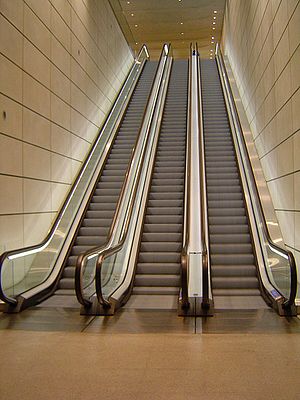
Rulletrappe
Rulletrapper i Canary Wharf, London.
En rulletrappe er en transportanordning, der består af en trappe, hvis trin flytter sig opad eller nedad. Opfindelsen er over 100 år gammel og findes i dag i stort set alle storbyer i verden. Hastigheden varierer fra model til model, men er normalt på mellem 0,5 og 0,75 m/s.